Adolphe Clément-Bayard

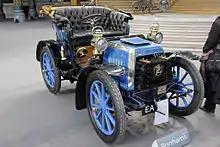
1902 Panhard-Levassor Twin Cylinder 7 hp Two Seater Clement-Rothschild

Around 1902, a series of Clément-Rothschild bodied automobiles, based on the Panhard-Levassor chassis, were produced by Carrosserie Clément-Rothschild at 33 Quai Michelet, Levallois-Perret, either adjacent to or in Clément's Levallois-Perret factory. There may have been two Rothschild coach-building enterprises active in Paris at that time, because J. Rothschild & Fils traded from 131 Avenue Malakoff but had been founded by Austrian-born Josef Rothschild in 1838 in Levallois-Perret, and was building automobile coachwork by 1894. By 1896, the business had been purchased by Edmond Rheims and Leon Auscher, and it pioneered aluminium composite coachwork.